Da bao
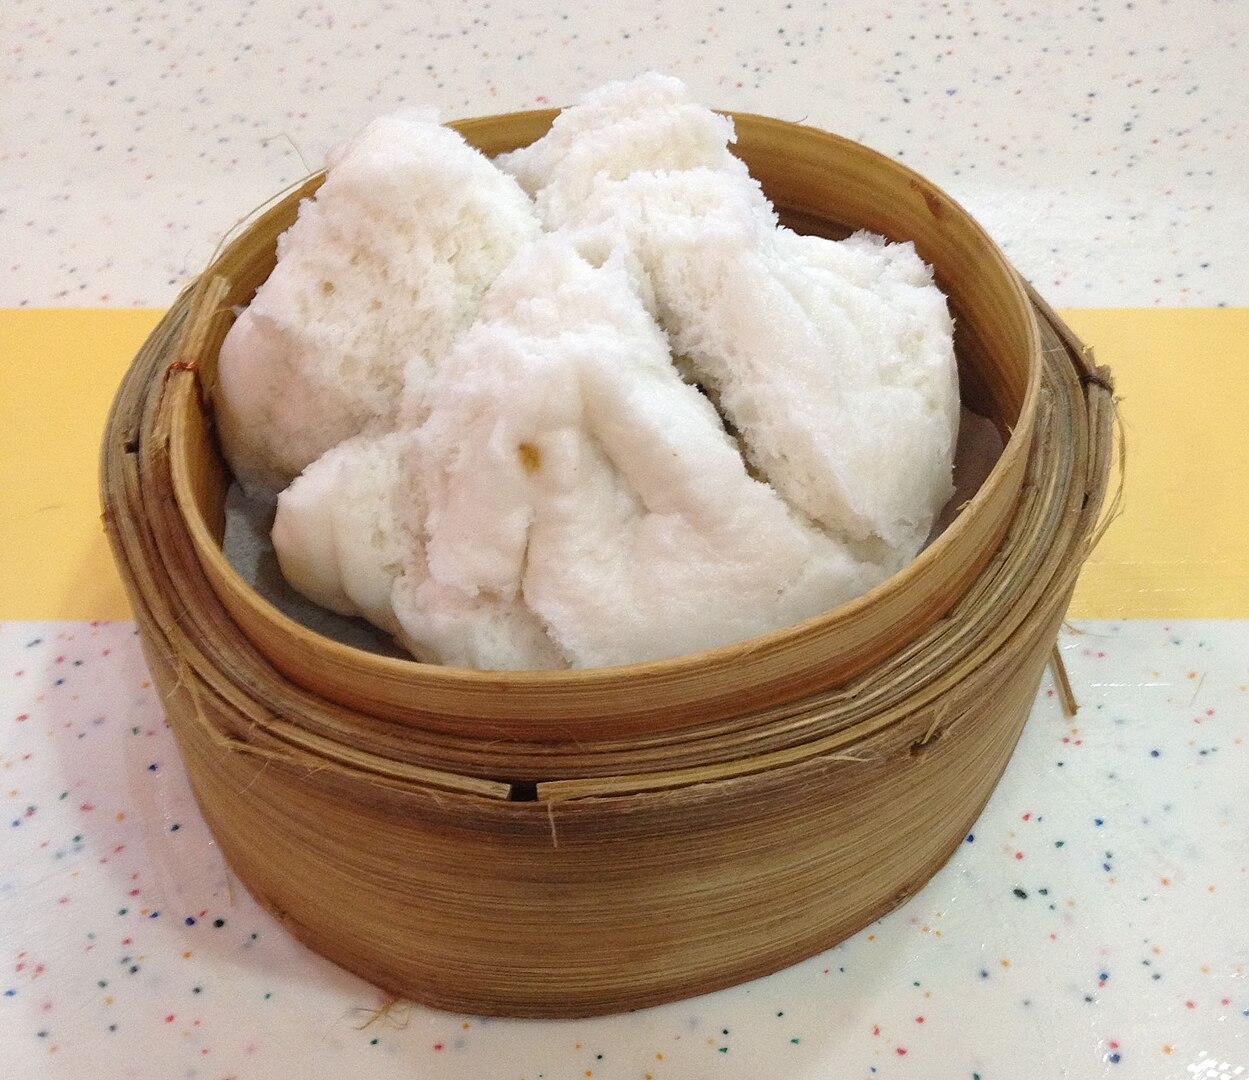
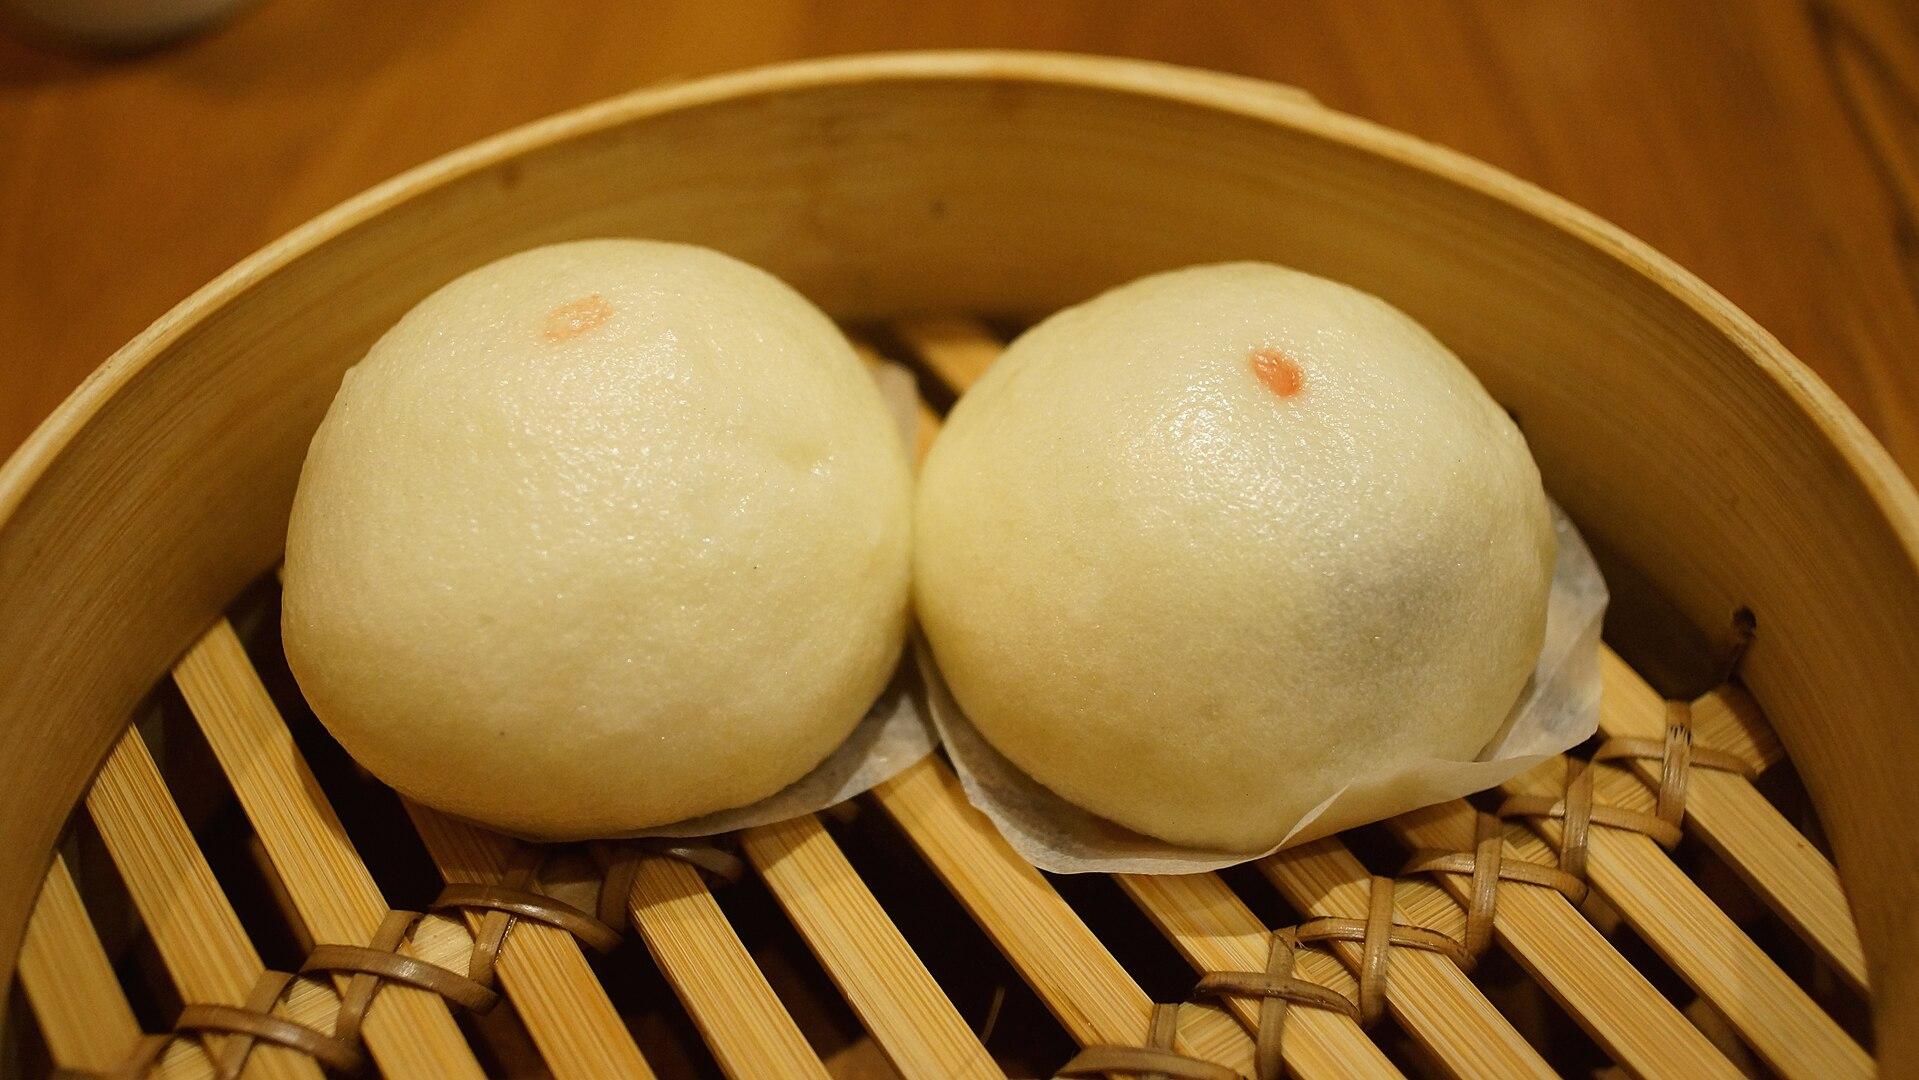
Also known as:
lzh - Literary Chinese: 雞球大包
yue - Cantonese: 大包
zh - Chinese: 大包
Category: bread, dim sum (large bun, steamed bun, bun)
Cuisine: Chinese
Associated cuisines: Chinese
Area: China
Countries: China
Region: Eastern Asia, , , ,
This dish is an extra large version of steamed bun made by fermented dough with less dense texture with pork or chicken minched meat and hard boiled egg fillings.